Hugo Grotius

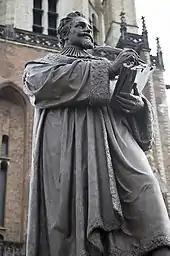
Statue of Grotius in Delft, the Netherlands

The edict "imposing moderation and toleration on the ministry" was backed up by Grotius with "thirty-one pages of quotations, mainly dealing with the Five Remonstrant Articles." In response to Grotius' "Ordinum Pietas", Professor Lubbertus published "Responsio Ad Pietatem Hugonis Grotii" in 1614. Later that year, Grotius anonymously published "Bona Fides Sibrandi Lubberti" in response to Lubbertus.